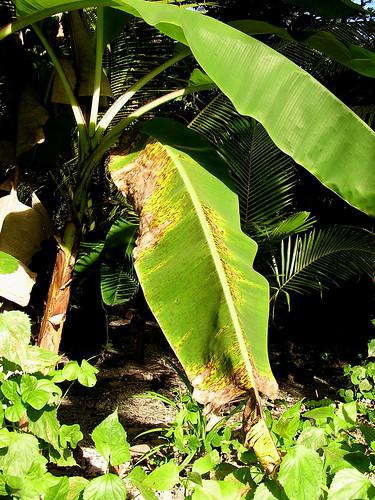
Plant: Banana
Disease: banana black leaf streak